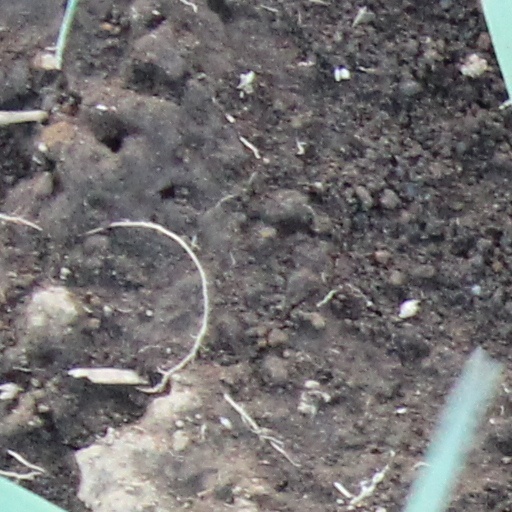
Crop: wheat